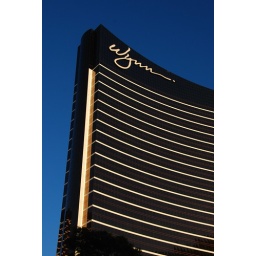
Nice black lines against the blue sky for this megaresort